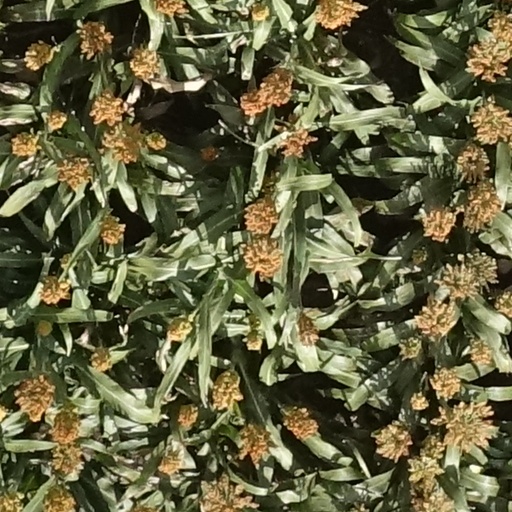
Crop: sorghum